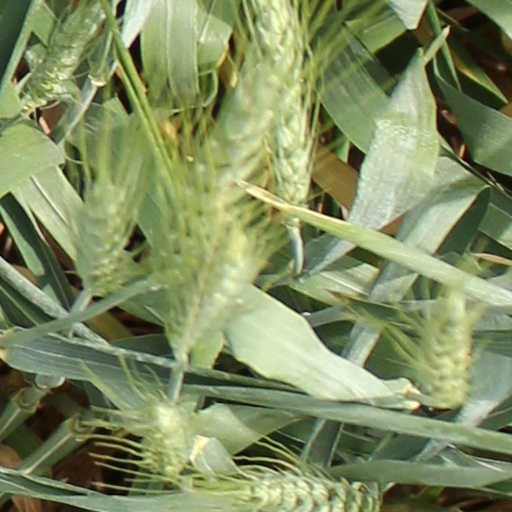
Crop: wheat